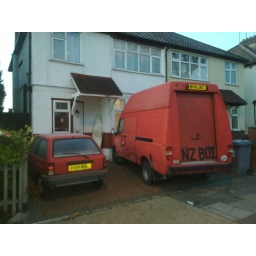
Nz boy van parked accross the road from my house - we drive the classy vehicles over here!